Managed lane

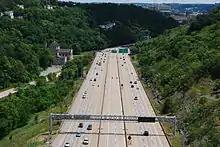
Reversible HOV lanes in the center of Interstate 279 near Pittsburgh

Reversible lanes are commonly employed when there is little or no available right-of-way for the width of a highway to be increased. These types of managed lanes increase the highway's capacity in the direction of the flow of these lanes, which is typically the direction of travel of the majority of traffic during peak hours (e.g. into a city center in the morning, out of a city center in afternoons/evenings). Reversible lanes along expressways are typically separated from other traffic lanes by concrete barriers and incorporate multiple gates or barriers to prevent traffic traveling in the opposite direction from entering these lanes. In some cases, they may not have a barrier (such is the case with the George Massey Tunnel in Delta, Canada).